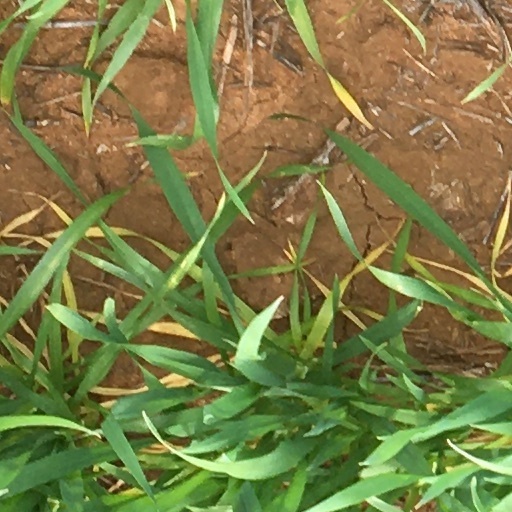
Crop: wheat